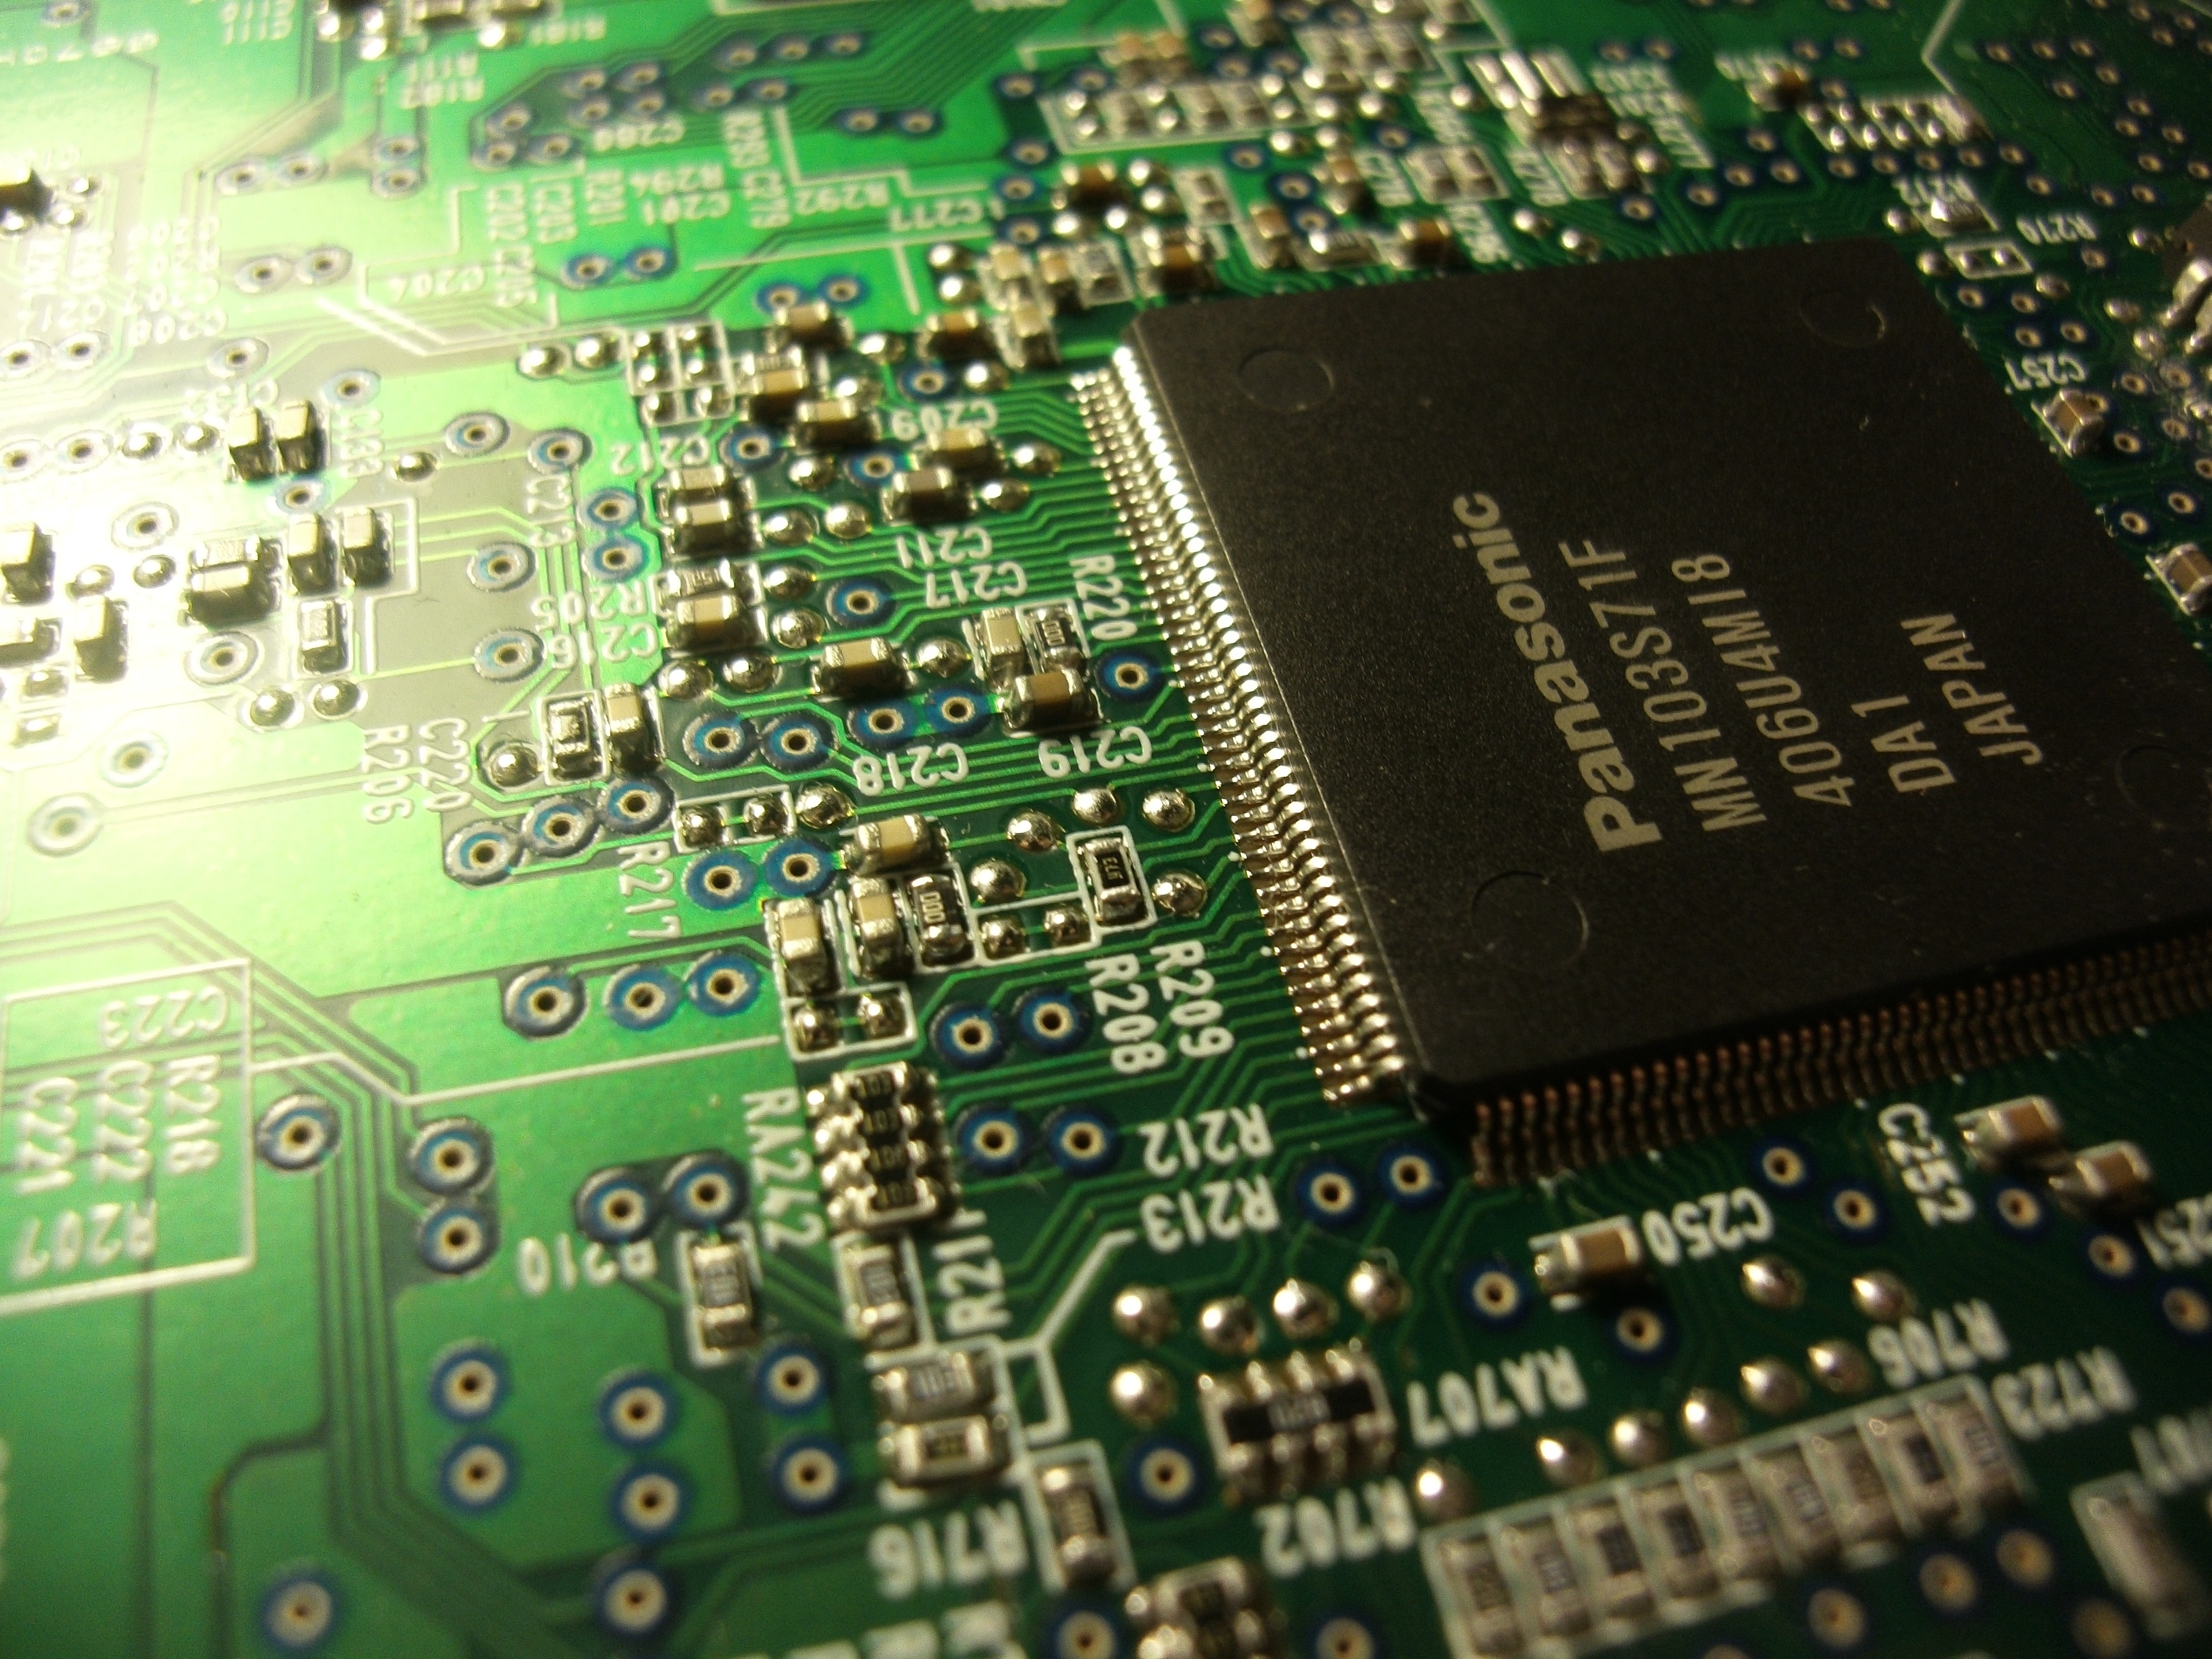
computer, technology, electronics, it, screenshot, computing, chip, component, motherboard, information technology, microcontroller, electronic engineering, electronic device, computer hardware, personal computer hardware, display device, electronic instrument, electrical network